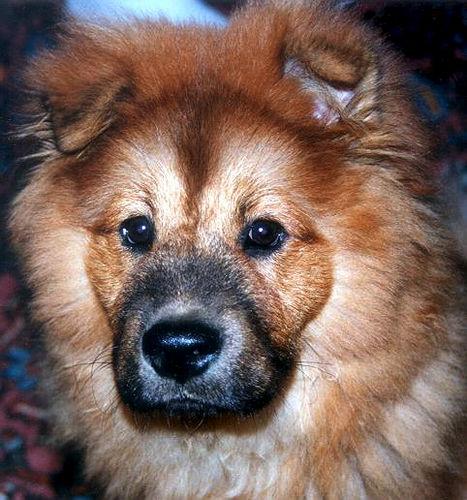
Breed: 329-n000119-chow